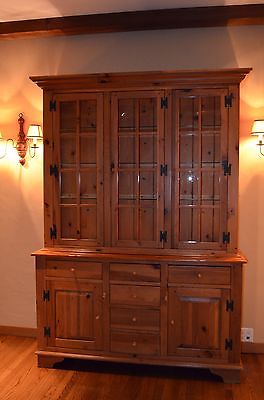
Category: cabinet